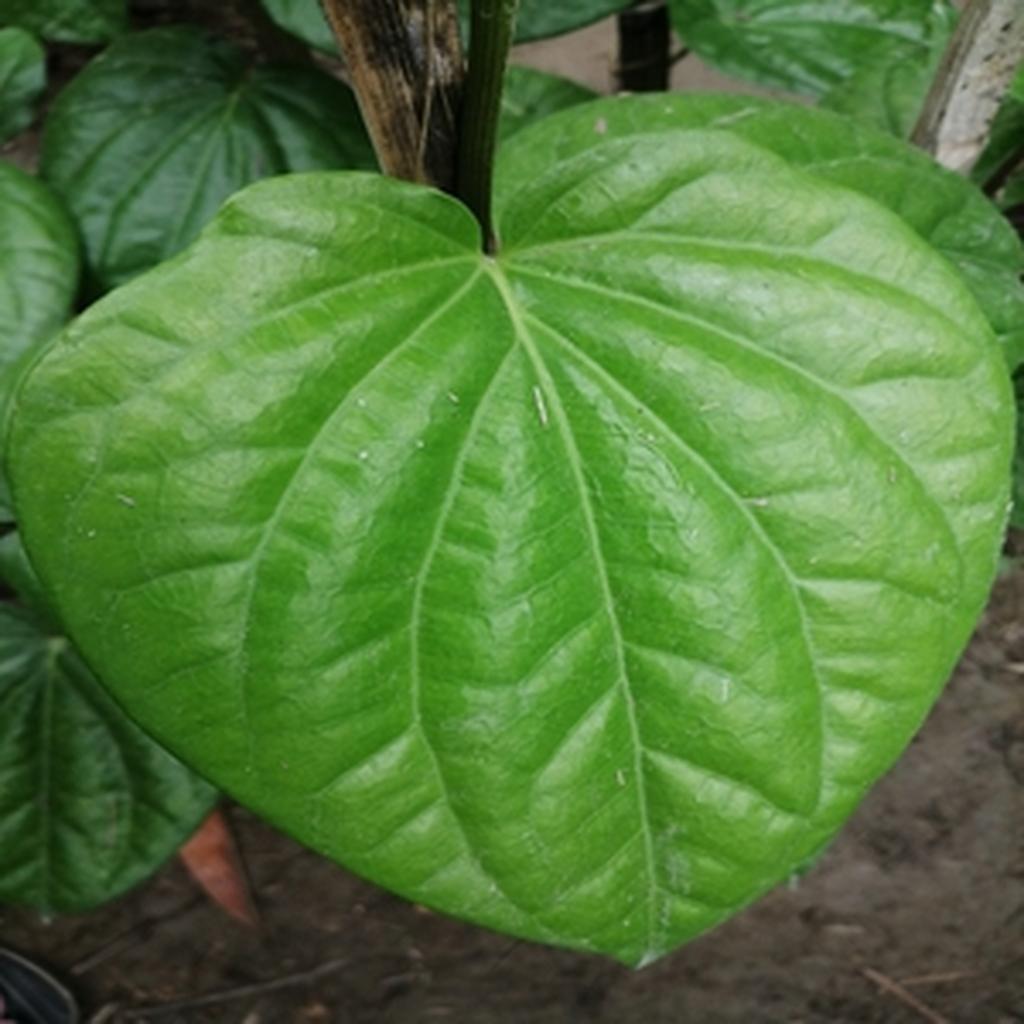
Label: Healthy_Leaf